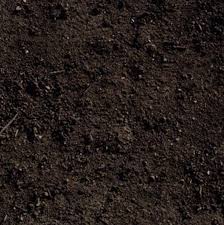
Soil type: Black Soil